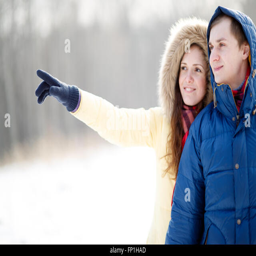
young couple walking in a park .